Mohadevpur Upazila

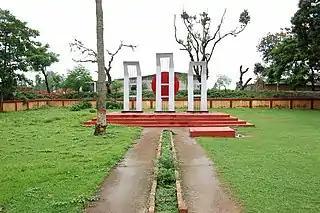
A front view of Mohadevpur Central Shaheed Minar

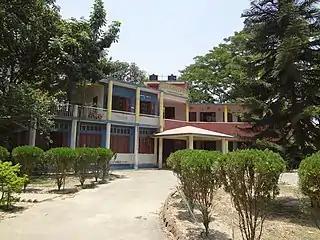
Zila Parishad Dak Banglow, Mohadevpur, Naogaon

Mahadevpur upazila, primarily established as a Thana in 1898, was turned into upazila on 15 December 1983.